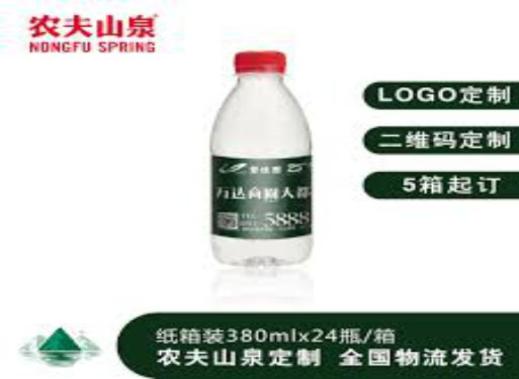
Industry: Necessities